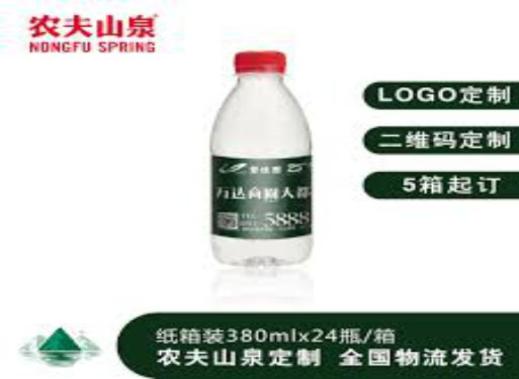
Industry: Necessities